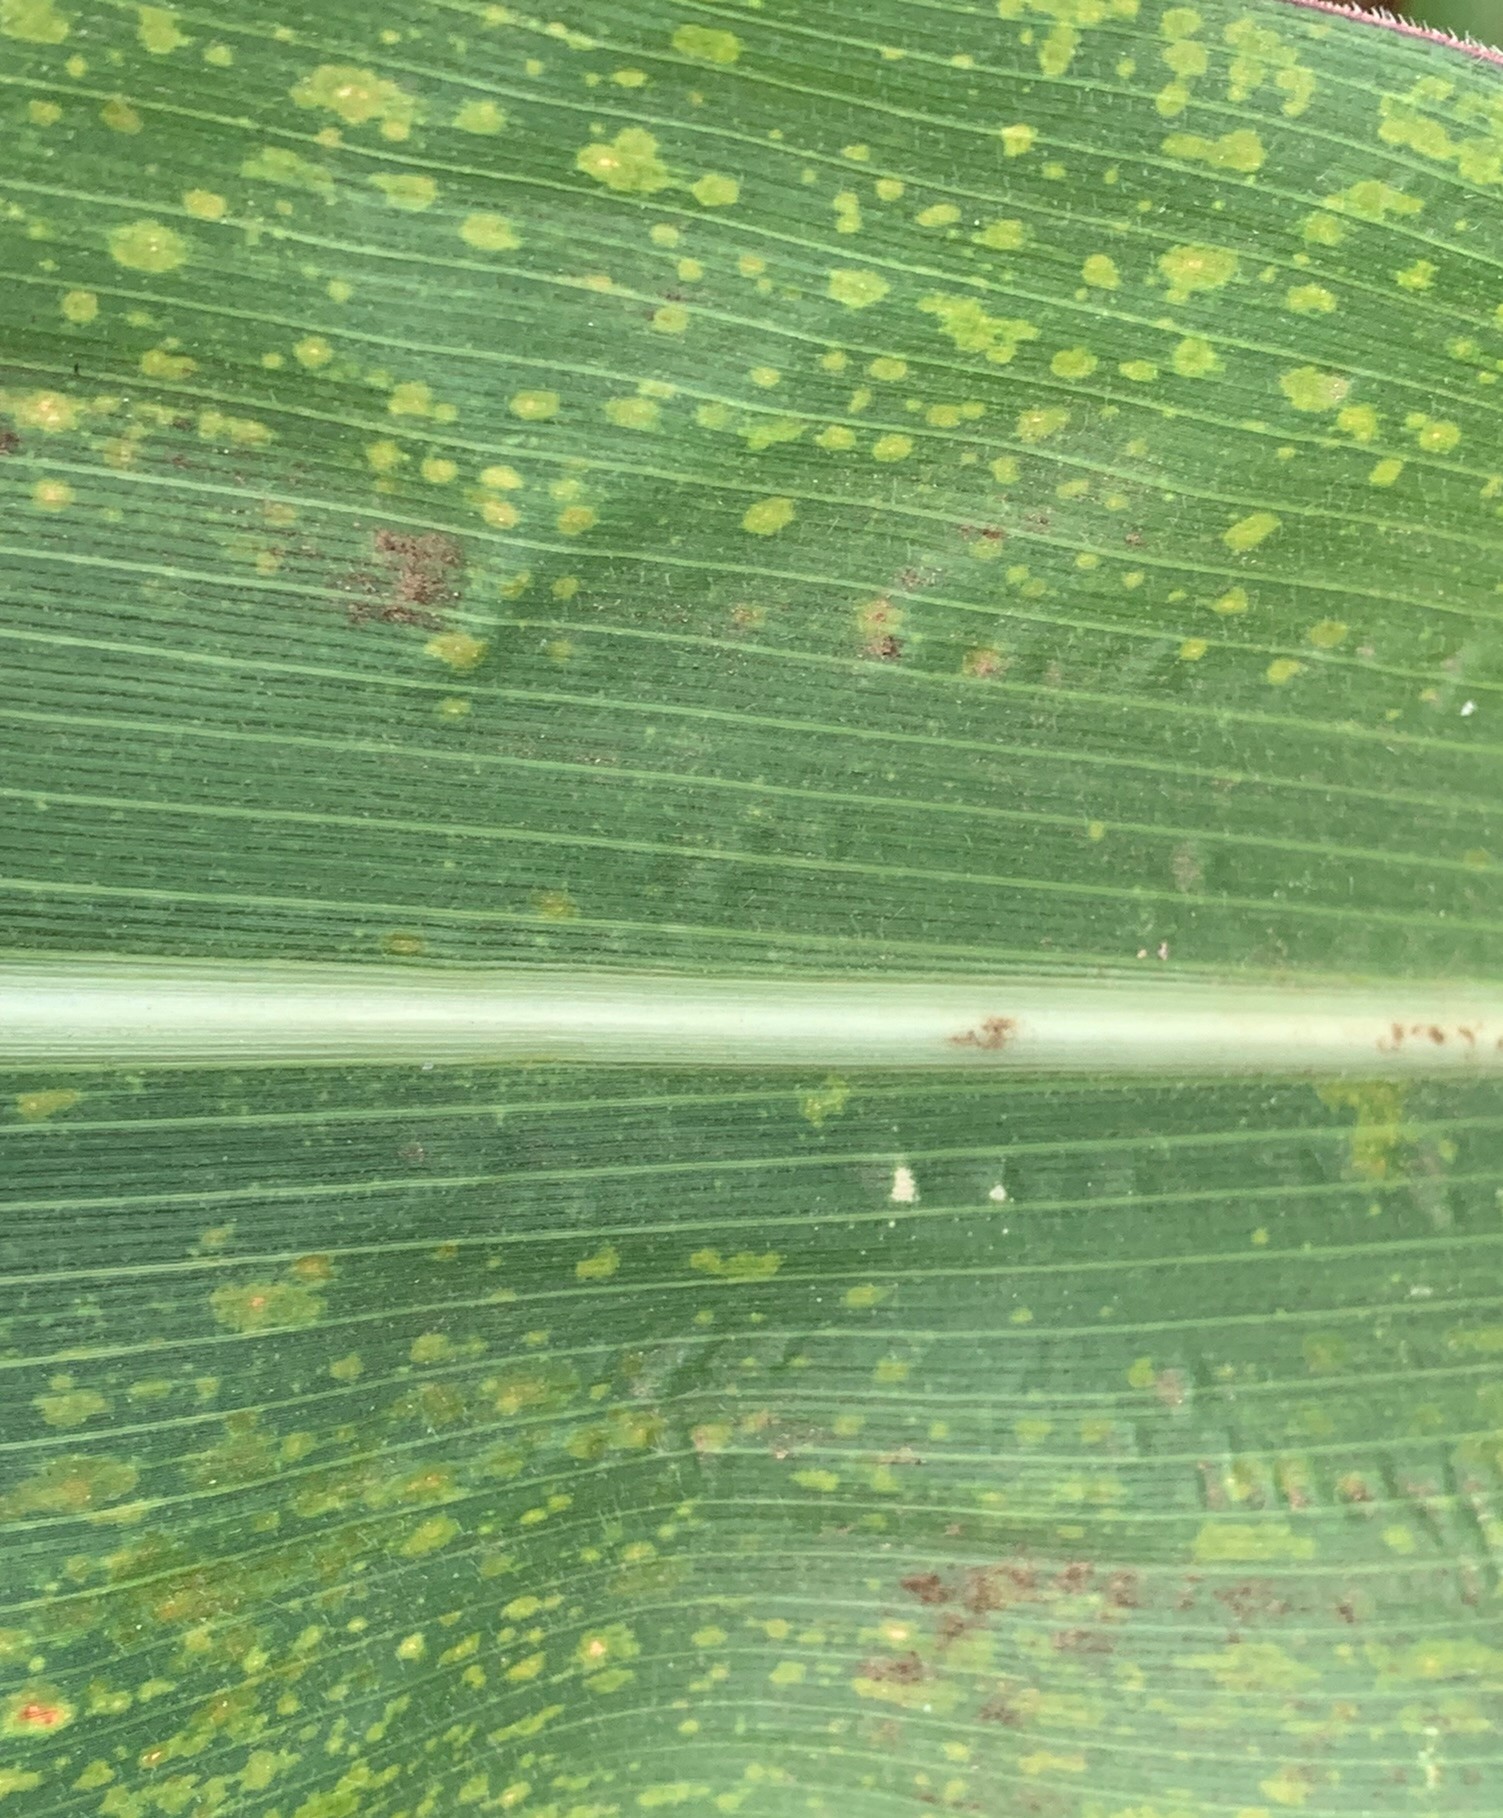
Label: MLN